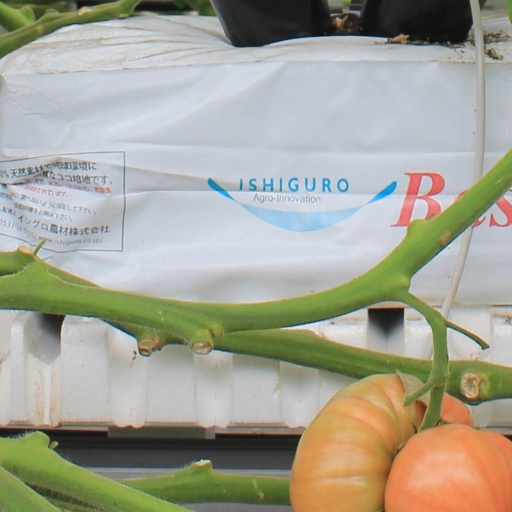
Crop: tomato